Sigappu Rojakkal

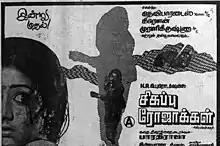
Theatrical release poster

Sigappu Rojakkal is a 1978 Indian Tamil-language psychological thriller film co-directed and co-written by Bharathirajaa. The film starring Kamal Haasan and Sridevi, with Goundamani, Bhagyaraj and Vadivukkarasi in supporting roles. It revolves around Dileep, a seemingly humble man who secretly kills women after having sex with them.